Daiyamukō Station

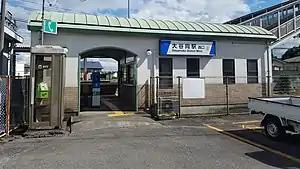
Daiyamukō Station in August 2021

is a railway station in the city of Nikkō, Tochigi, Japan, operated by the private railway operator Tōbu Railway. The station is numbered "TN-51".